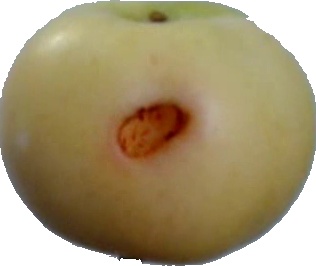
Label: apple_6